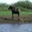
Label: deer